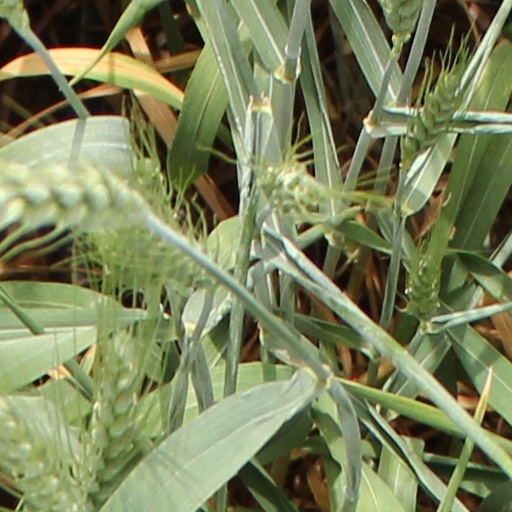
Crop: wheat